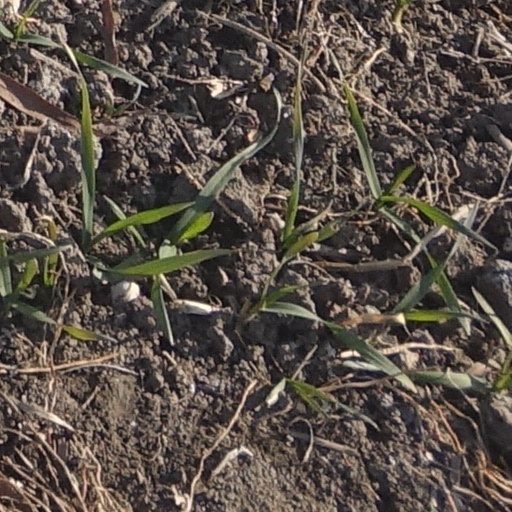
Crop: wheat